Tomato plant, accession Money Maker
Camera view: vertical (180 deg); turntable rotation: 150 degrees
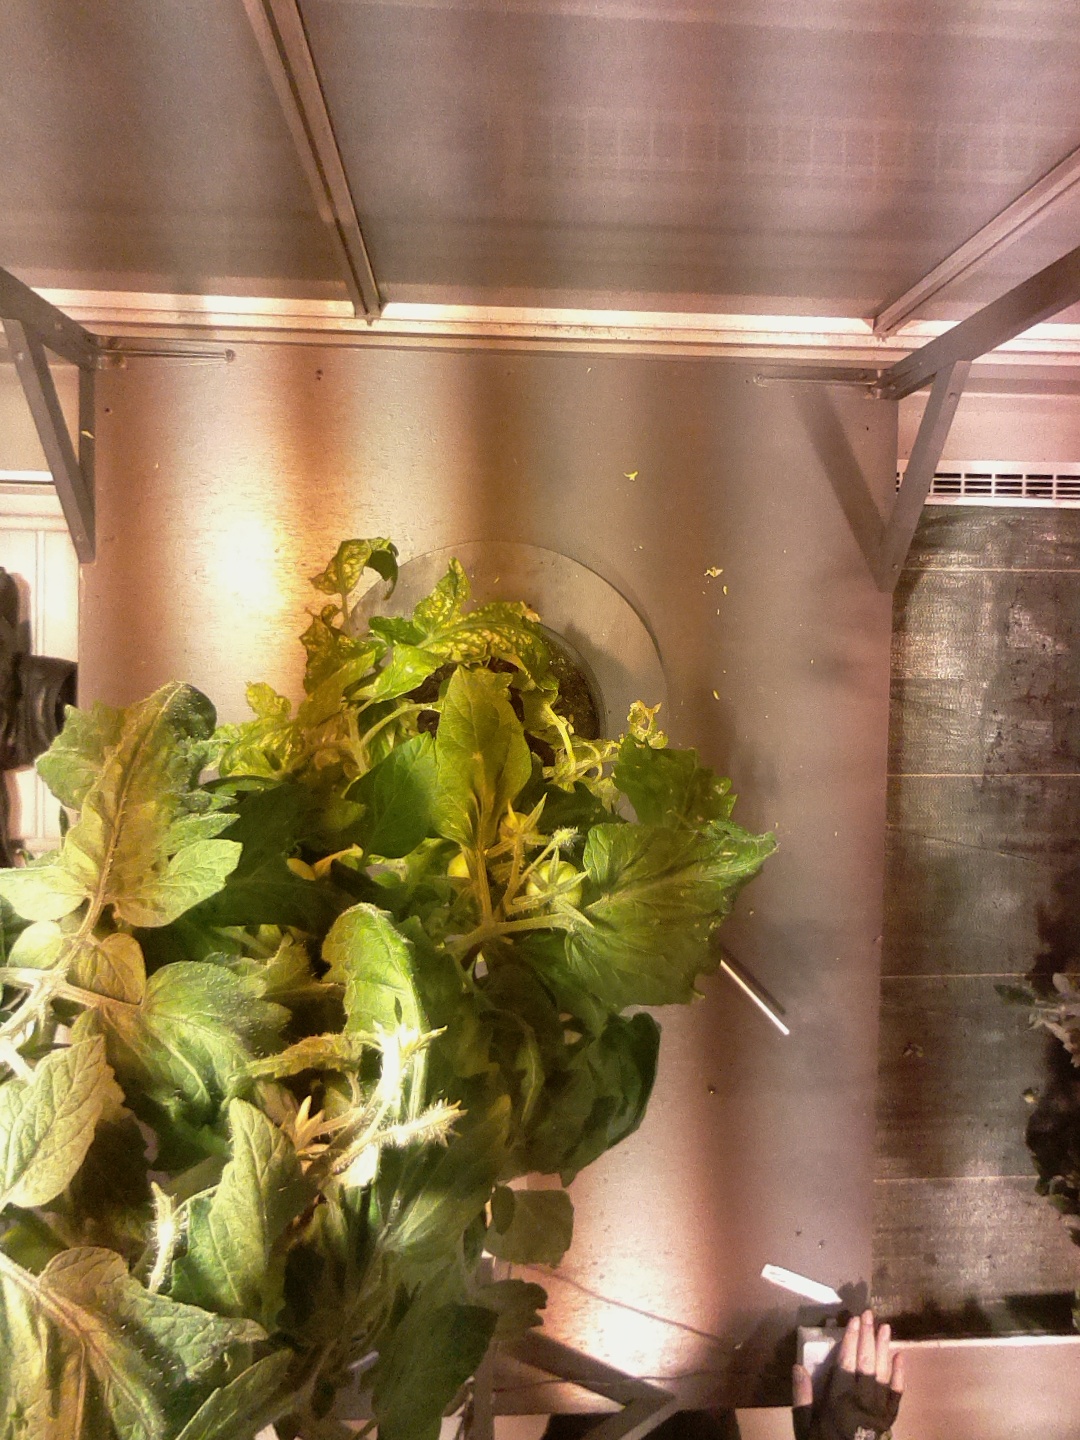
BBCH growth stage 71: 10%-20% of final fruit size